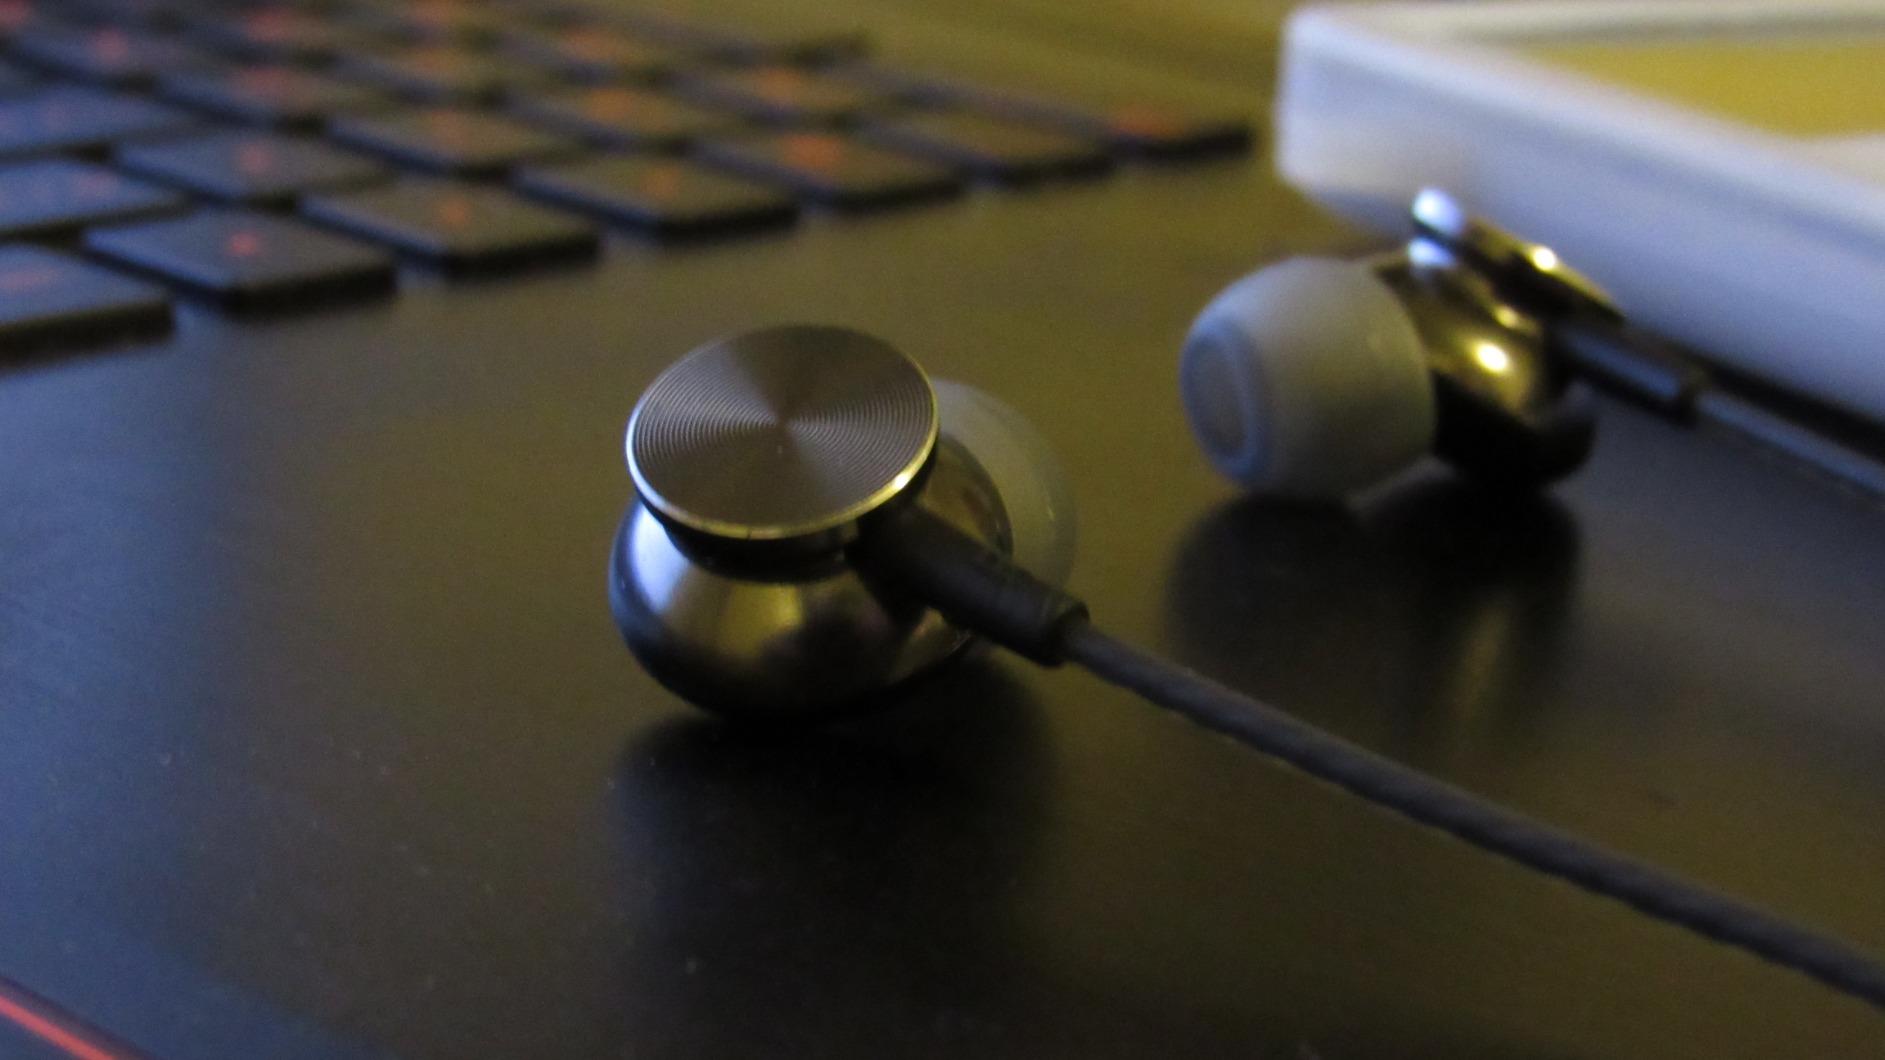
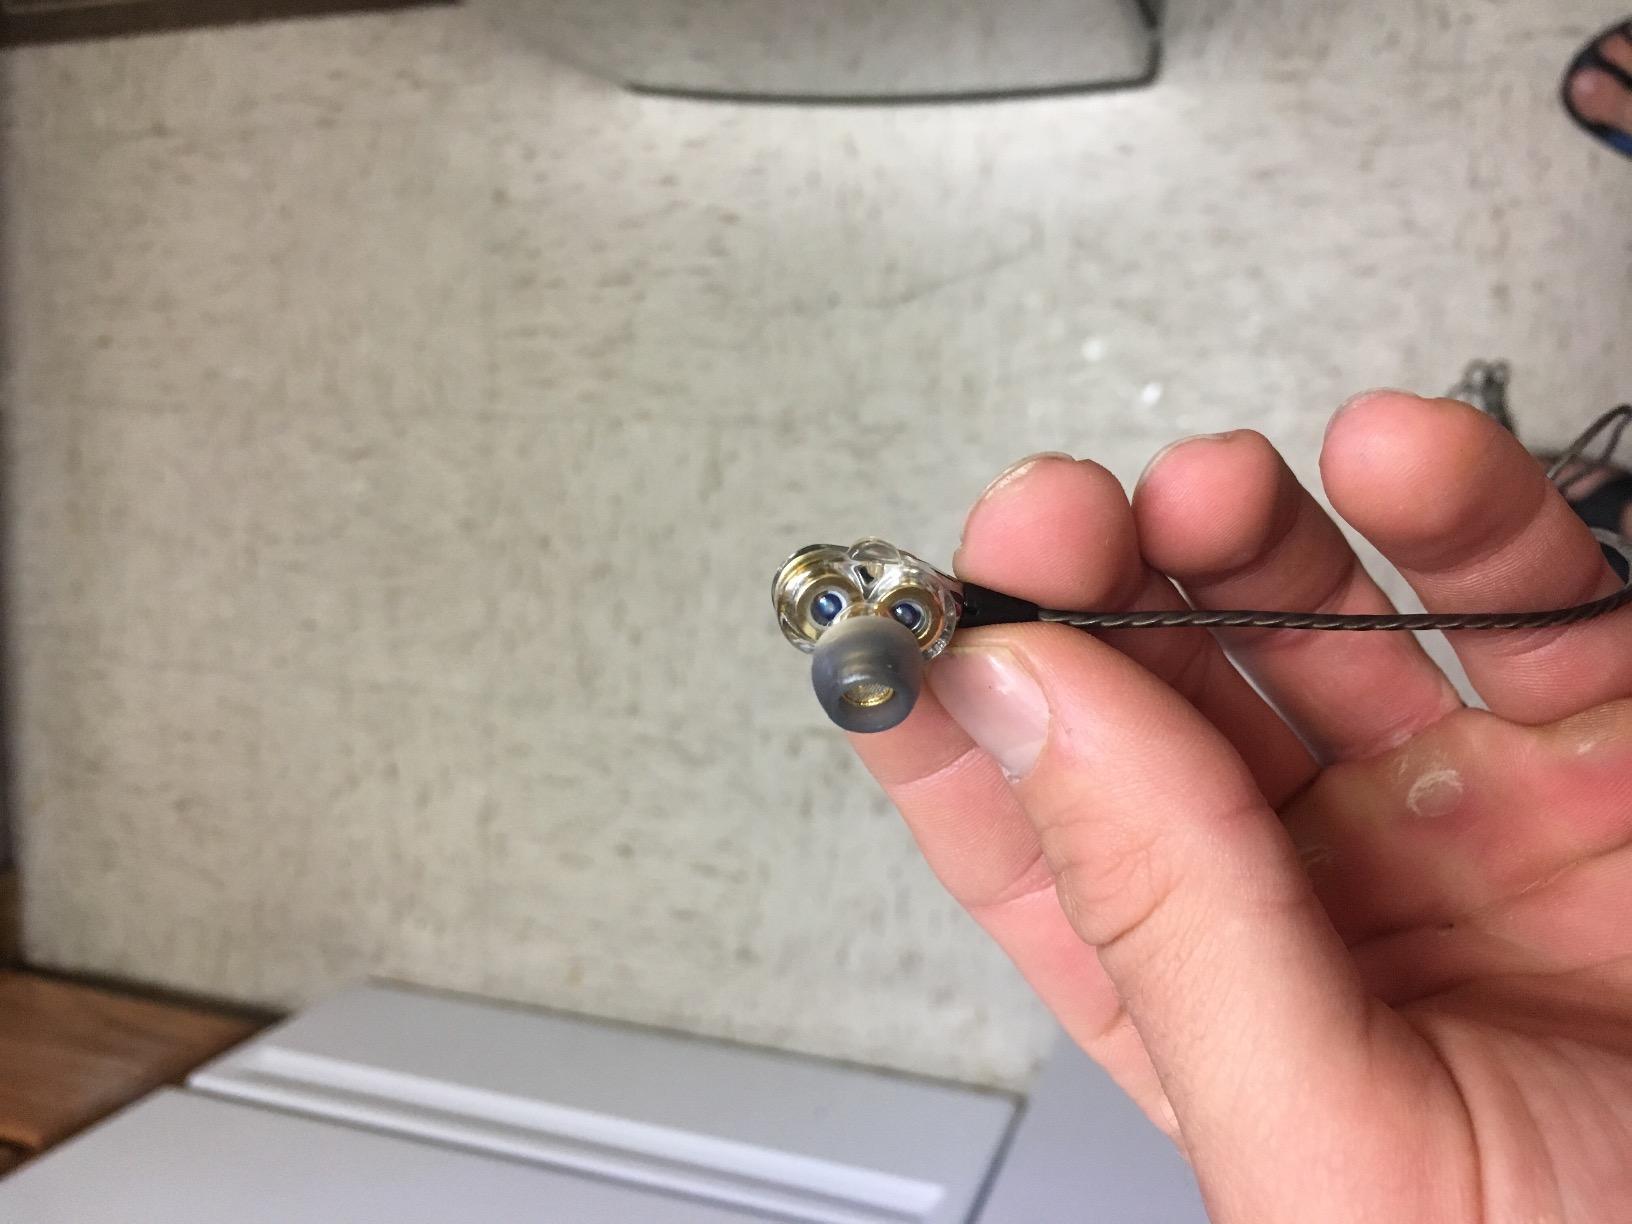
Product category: headphones
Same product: no